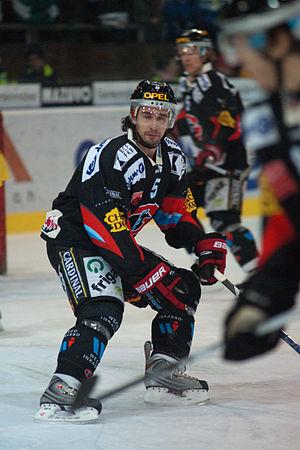
Lukas Gerber, né le 7 septembre 1982 à Berne, est un joueur suisse de hockey sur glace évoluant au poste de défenseur.